Gavino Trono

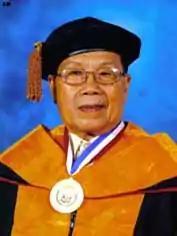
Official portrait, National Academy of Science and Technology

Gavino Trono Jr. (born November 11, 1931) is a Filipino marine biologist dubbed as the "Father of Kappaphycus farming". He was conferred the rank of National Scientist of the Philippines for contributions to the study of tropical marine phycology, focusing on seaweed biodiversity. He is currently a professor emeritus of the University of the Philippines Marine Science Institute.